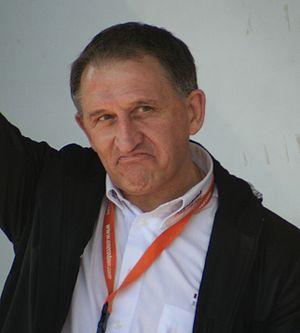
Freddy Maertens, durant l'Eneco Tour 2008
Freddy Maertens est un coureur cycliste belge, né le 13 février 1952 à Nieuport. Durant sa carrière professionnelle de 1972 à 1987, il remporte 142 victoires dont le Tour d'Espagne 1977 et, à deux reprises, le Championnat du monde sur route. Sa carrière coïncide avec les meilleures années d'un autre coureur belge, Eddy Merckx. Les partisans des coureurs ainsi que les journalistes de l'époque étaient divisés sur lequel des deux était le meilleur. La carrière sportive de Maertens oscille entre des saisons moyennes et d'autres très prolifiques. Sa vie personnelle est marquée par l'alcoolisme et des dettes. Il lui a fallu plus de deux décennies pour payer une dette fiscale. Jusqu'en février 2017, il est le conservateur du musée du Tour des Flandres à Audenarde.